Librarians in popular culture

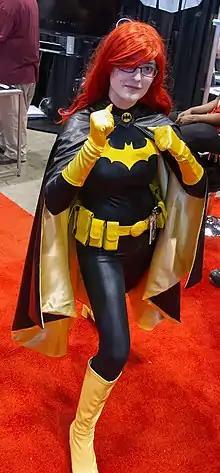
Cosplay of Batgirl, who worked as a librarian in Gotham City when she was not fighting crime.

Children's literature offers a generally positive portrayal of librarians as knowledgeable, helpful, amazing, and friendly, becoming more positive over the course of the 20th century. Adult literature, however, portrays the profession more negatively. Between these, portrayals of librarians in young adult fiction are neutral to negative. Here librarians are predominantly female, middle-aged, usually unattractive in some way, and mostly unmarried. Personality is mixed between positive traits such as intelligence, likeability, and kind-heartedness; and negative traits such as strictness, timidity, excess fastidiousness, and eccentricity. While some provide assistance to the main characters, several are the villains of the story. Duties generally include reference, but may only show clerical tasks; however the amount of technology used by librarian characters has increased over time. Ashanti White, author of the 2012 book, "Not Your Ordinary Librarian: Debunking the Popular Perceptions of Librarians", wrote that the shushing buttoned-down, older librarian was the most common depiction of librarians, in fiction, followed by the sexy librarian, stereotype.